Batemans Bay

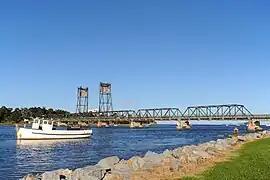
Looking towards the former Batemans Bay Bridge from the banks of the Clyde River which flows into the bay.

Batemans Bay is a town in the South Coast region of the state of New South Wales, Australia. Batemans Bay is administered by the Eurobodalla Shire council. The town is situated on the shores of an estuary formed where the Clyde River meets the southern Pacific Ocean.